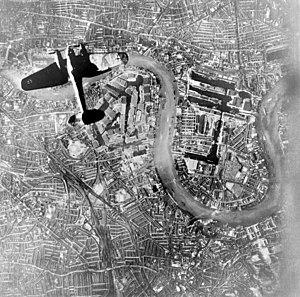
Le Battle of Britain Day est le nom donné à posteriori à une bataille aérienne à grande échelle qui a eu lieu le 15 septembre 1940, pendant la bataille d'Angleterre.
Hans-Joachim Marseille, né le 13 décembre 1919 à Berlin et mort le 30 septembre 1942 vers Sidi-Abd-el-Rahman, est un pilote de chasse allemand, as de l'aviation durant la Seconde Guerre mondiale.
La Wehrmacht est le nom porté par l’armée du IIIᵉ Reich à partir du 21 mai 1935 et jusqu'à sa dissolution officielle en août 1946 par les forces d'occupation de l'Allemagne vaincue.